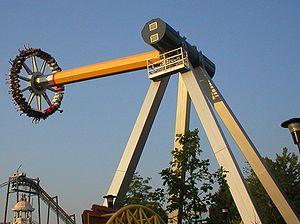
Fantasy Kingdom ouvert au public le 19 février